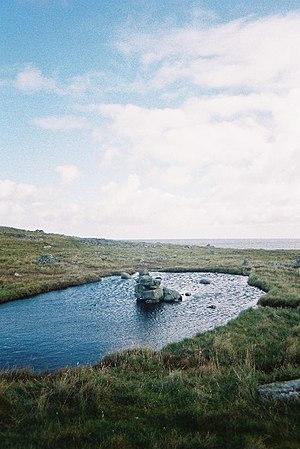
Loch sur l'île de Housay dans les Skerries extérieures, Shetland, Écosse
Housay, connue également sous le nom de West Isle, est une île des Shetland faisant partie des Skerries extérieures, dont elle l'une des trois iles les plus importantes. Sa population compte environ 45 habitants.